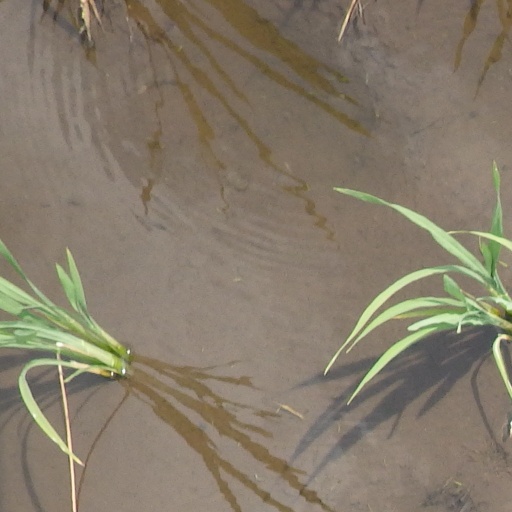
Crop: rice